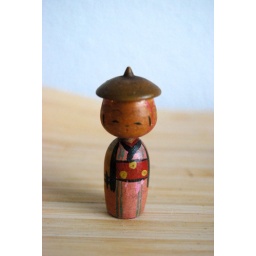
Vintage kokeshi in a pink kimono and pointed hat